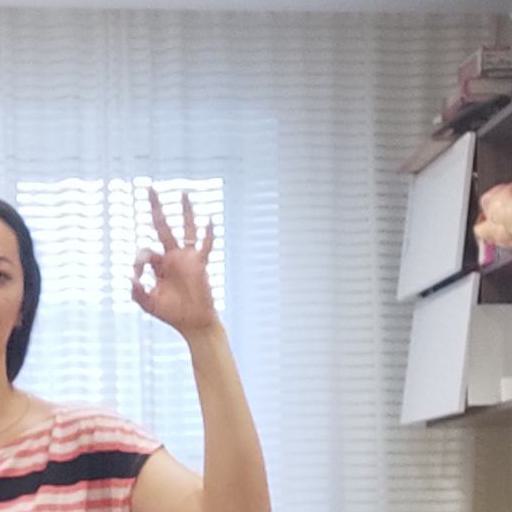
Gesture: ok